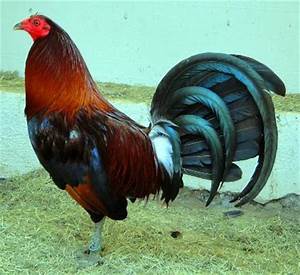
Label: gallina